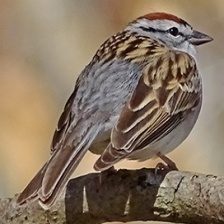
Species: CHIPPING SPARROW
Scientific name: SPIZELLA PASSERINA